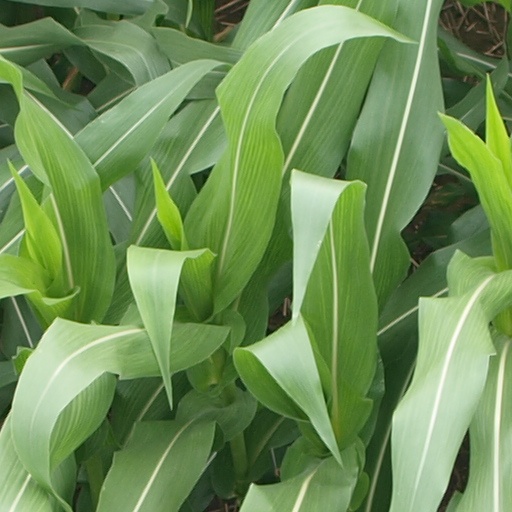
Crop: maize; corn